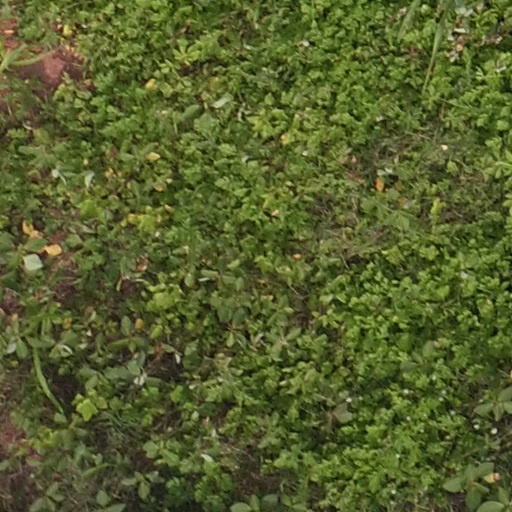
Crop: maize; corn